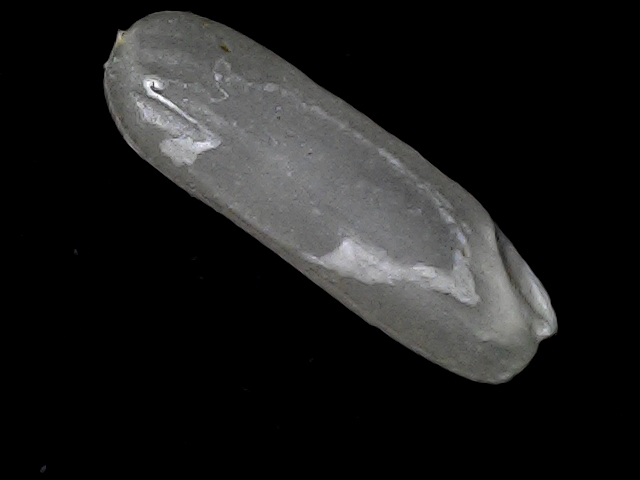
Rice variety: BD75